Lang Labor

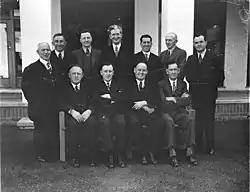
Lang Labor members of the 14th Parliament, Old Parliament House, Canberra, 1935

Lang Labor was a faction of the Australian Labor Party (ALP) consisting of the supporters of Jack Lang, who served two terms as Premier of New South Wales and was the party's state leader from 1923 to 1939. It controlled the New South Wales branch of the ALP throughout most of the 1920s and 1930s. The faction broke away to form separate parliamentary parties on several occasions and stood competing candidates against the ALP in state and federal elections.